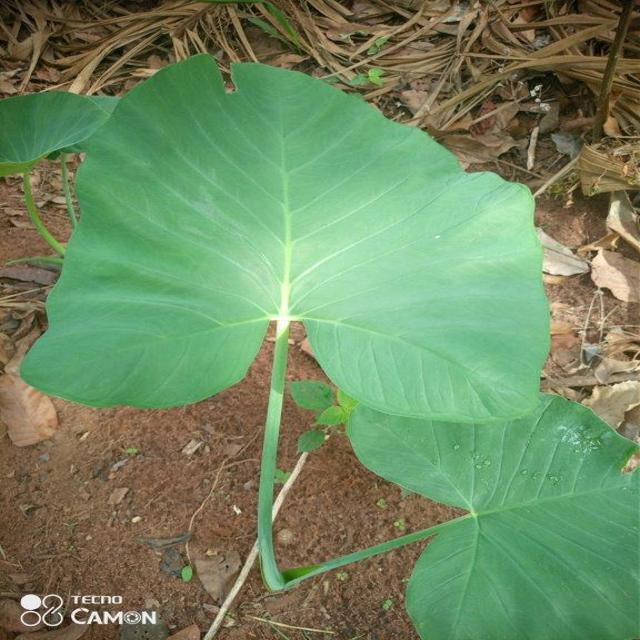
Label: Healthy